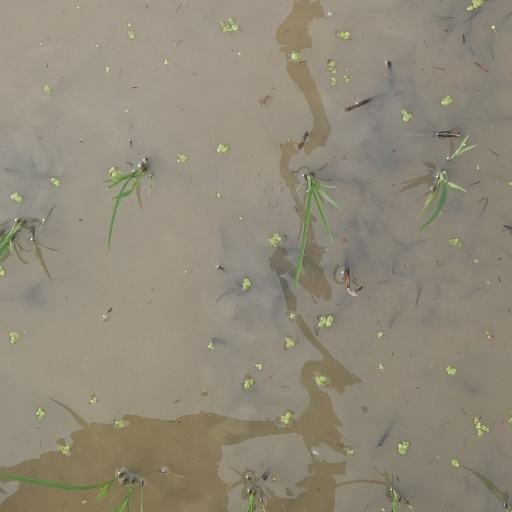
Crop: rice